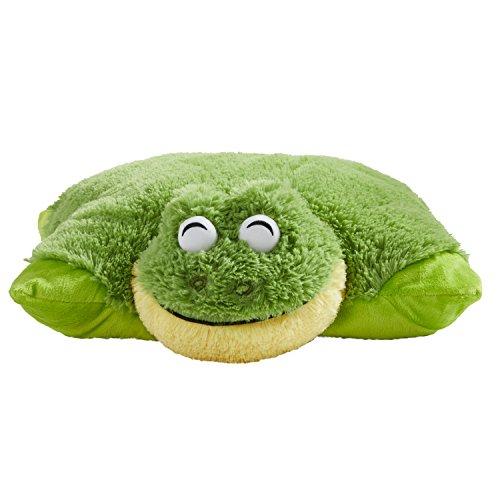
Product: Pillow Pets Signature, Friendly Frog, 18" Stuffed Animal Plush Toy
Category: Toys & Games | Stuffed Animals & Plush Toys | Plush Pillows
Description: SPECIFICS: Official Pillow Pets product.
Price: $28.99
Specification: ProductDimensions:11x19x12inches|ItemWeight:1.21pounds|ShippingWeight:1.1pounds(Viewshippingratesandpolicies)|ASIN:B007CQY66E|Itemmodelnumber:V0540NR|Manufacturerrecommendedage:0monthsandup